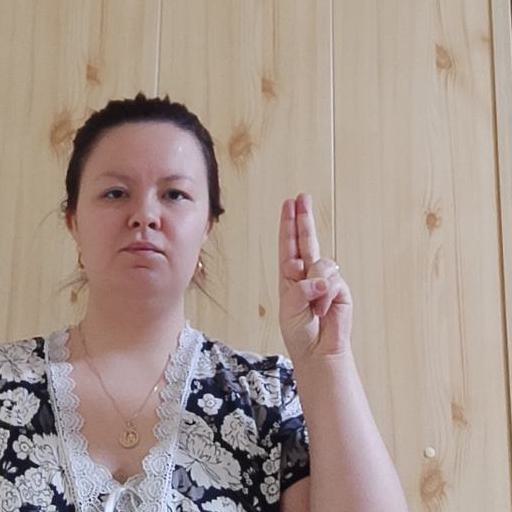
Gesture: two_up